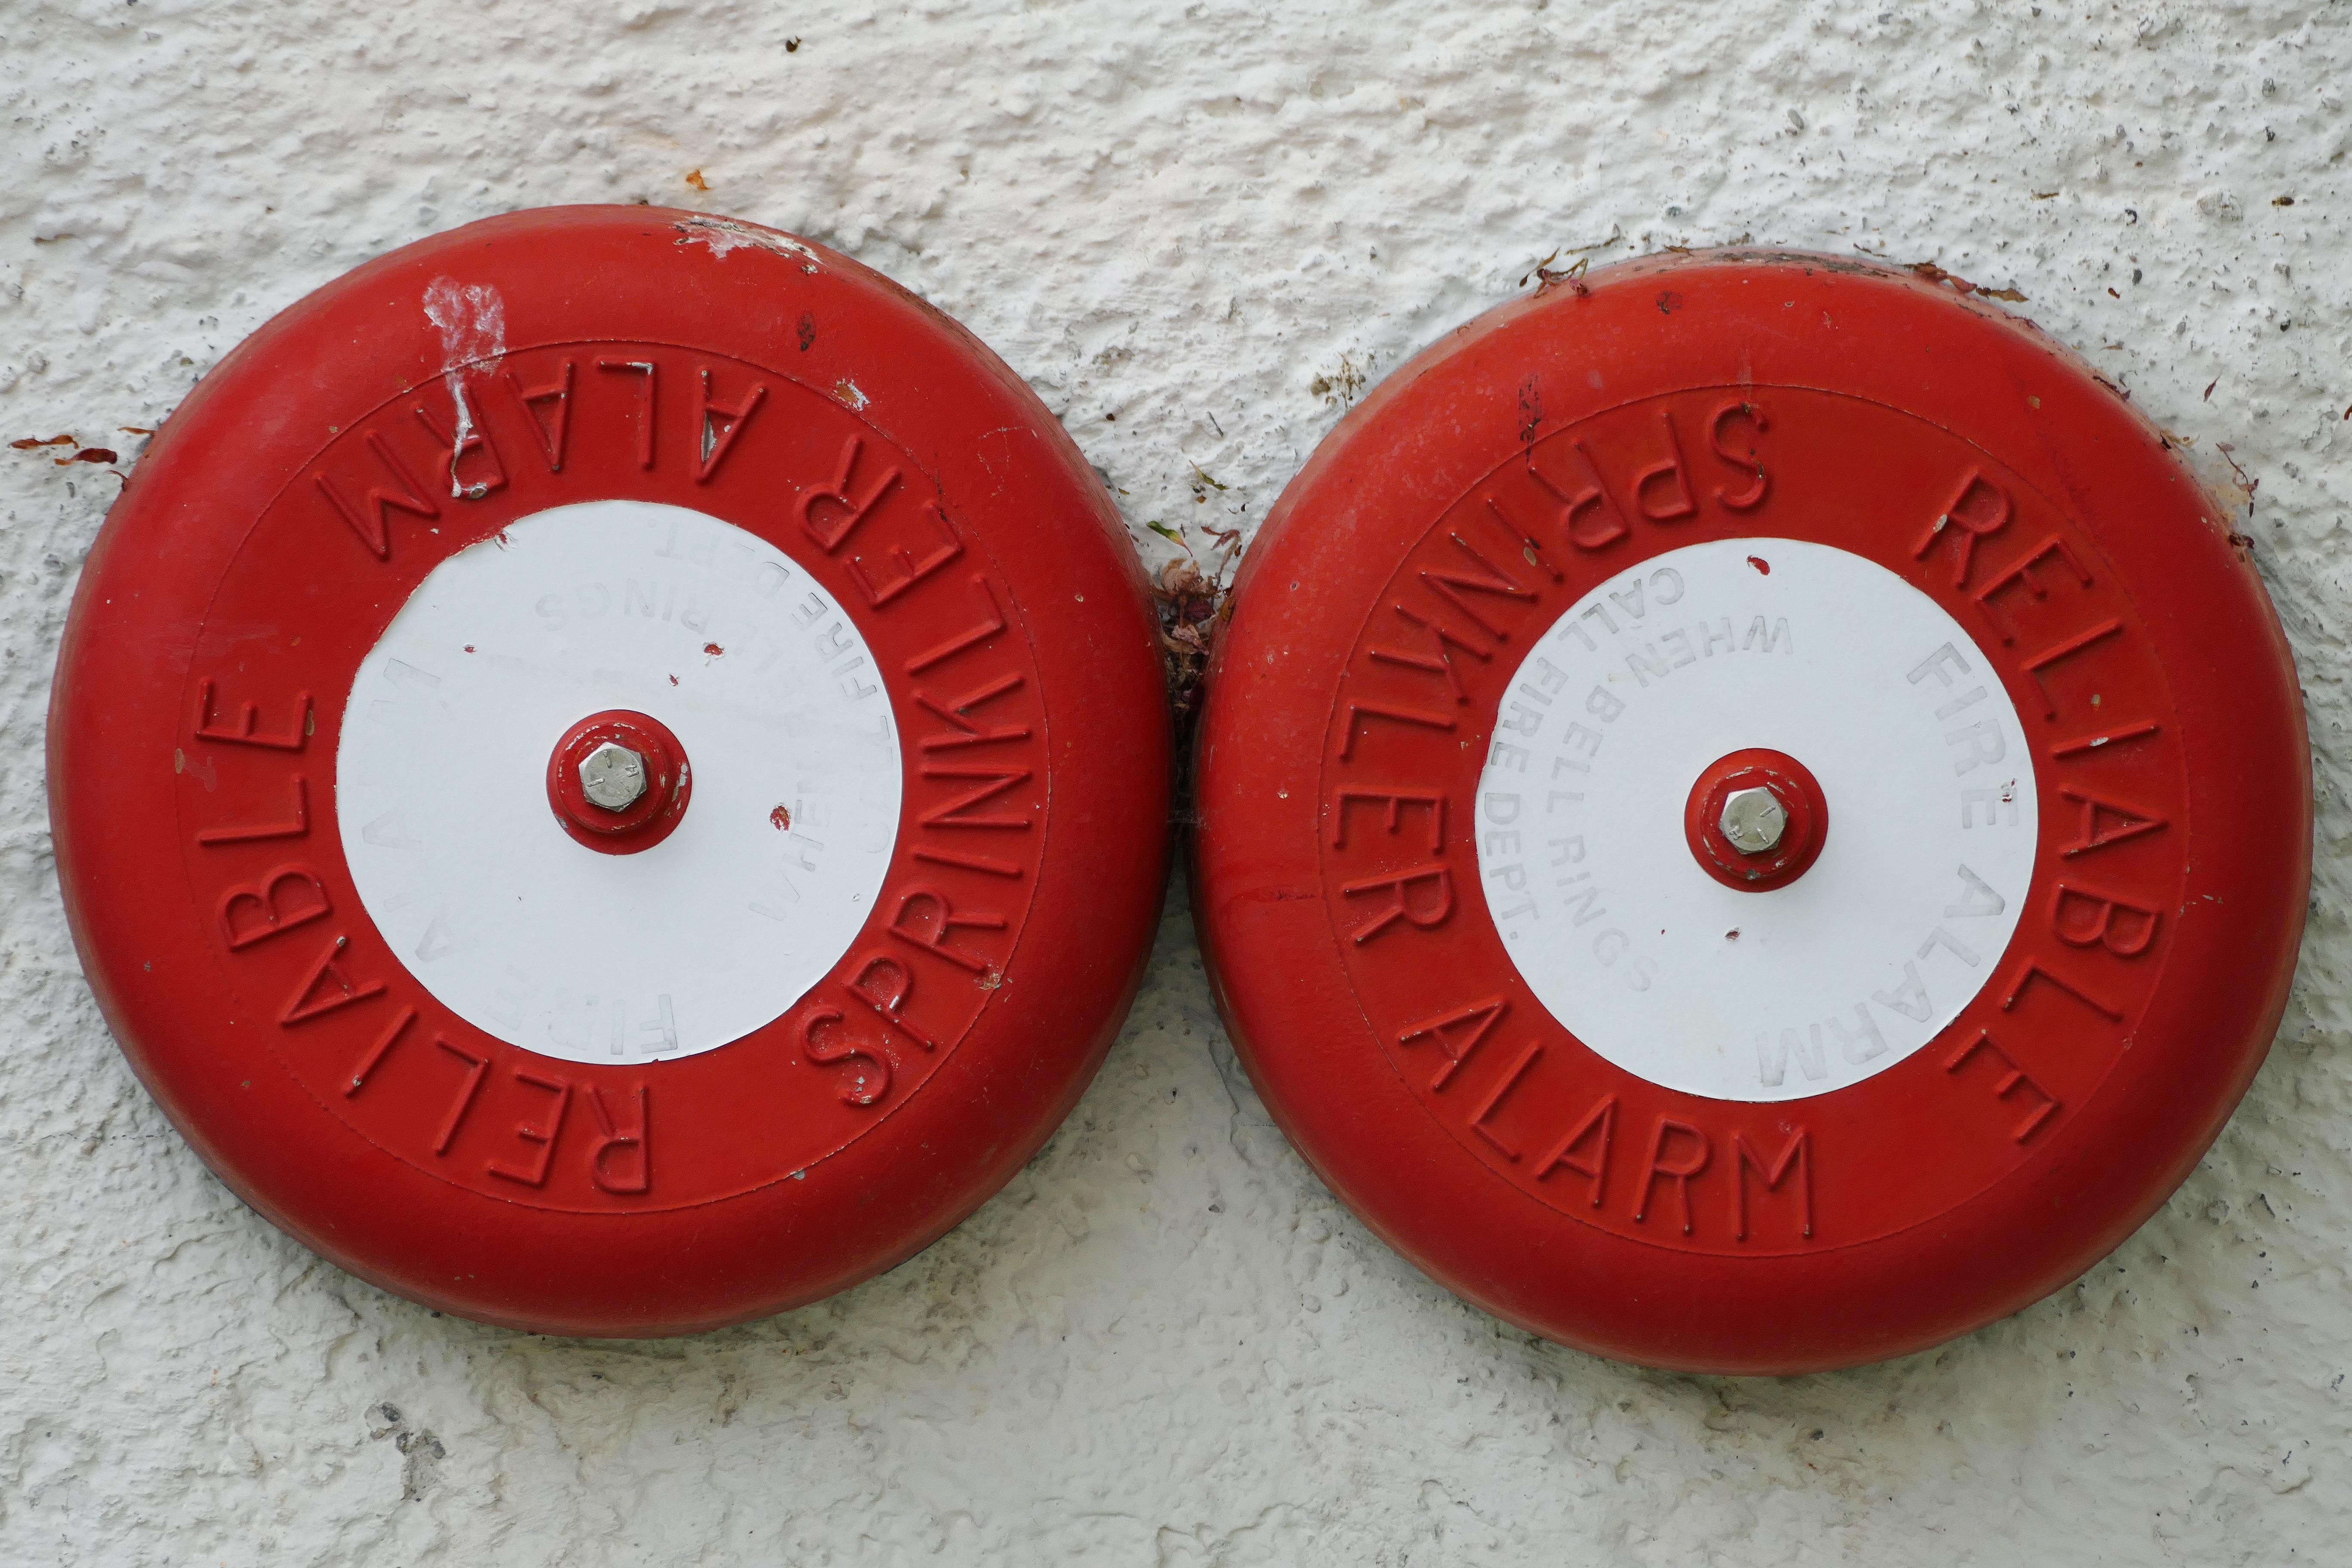
plant, white, wheel, clock, number, wall, red, gauge, circle, button, screw, about, fire detector, sprenkleranlage, fire alarm